James P. Berkeley

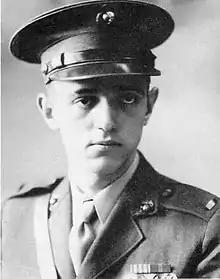
James P. Berkeley as second lieutenant in April 1931

When Berkeley failed the entrance examination to the Naval Academy, his father gave him a choice: go to work or join the Marine Corps as an enlisted man. He chose the Marine Corps and enlisted as a private on March 1, 1927. Private Berkeley was subsequently sent for the recruit training at Marine Corps Recruit Depot Parris Island, South Carolina. After completing training, he was attached to the 2nd Marine Brigade under Brigadier General Logan Feland and sailed for Nicaragua in January 1928.